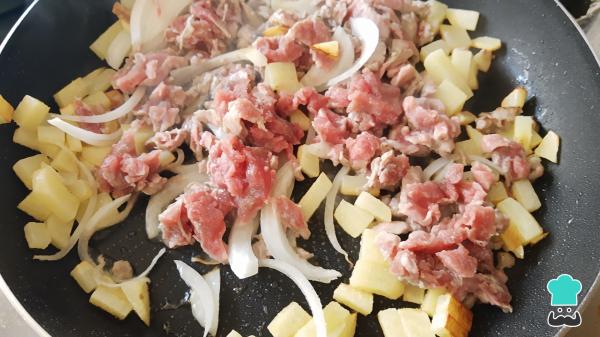
Añade la cebolla picada, el bistec y un poco de sal y pimienta al gusto. Mueve y deja cocinar durante otros 10 minutos.Truco: mantén una temperatura media baja para que no se seque el bistec.